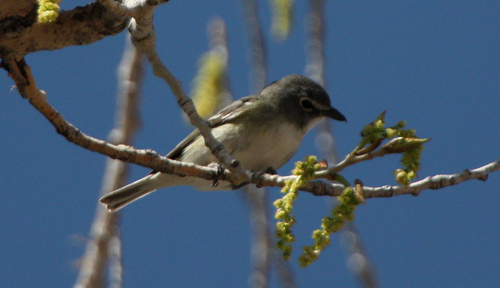
a small bird with a grey head and light underbelly.
bird is black and whitefeathers with long sharp beaksmall grayish white bird with a proportionate beak to its head with a bright stripe above on its superciliary.
this bird has a grey crown, a white breast, and a sharp billa pale brown bird with black head, nape, wings and tail, and white throat and belly.
this bird has wings that are black and has a white bellya small bird with white belly and breast, black crown and the bill is short and pointed
this bird is grey with white and has a long, pointy beak.
this bird has a white breast and belly with a dark grey head.
a bird with a black pointed bill, black eyes, dark grey head, light grey breast and belly.
Species: Blue Headed Vireo